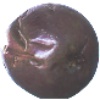
Label: Passion Fruit 1